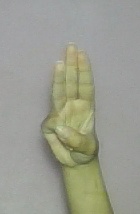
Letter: thaa